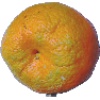
Label: mandarine